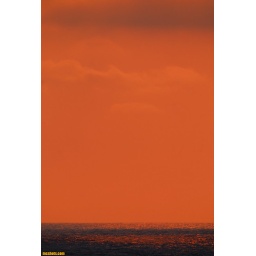
light and shadows on the water....a few clouds in the sky